California State Route 52

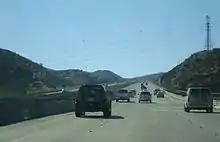
SR 52 westbound heading towards I-15

SR 52 begins just west of I-5 at the eastern end of La Jolla Parkway. Before entering San Clemente Canyon, part of Marian Bear Natural Park, the road becomes a freeway as it intersects I-5. The freeway runs north of the Rose Canyon Fault, composed of Late Cretaceous rock estimated to be 90 million years old, and Mount Soledad. Following exits with Clairemont Mesa Boulevard / Regents Road and Genesee Avenue, SR 52 intersects I-805 before exiting the canyon and traveling along the southern edge of the MCAS Miramar military base.